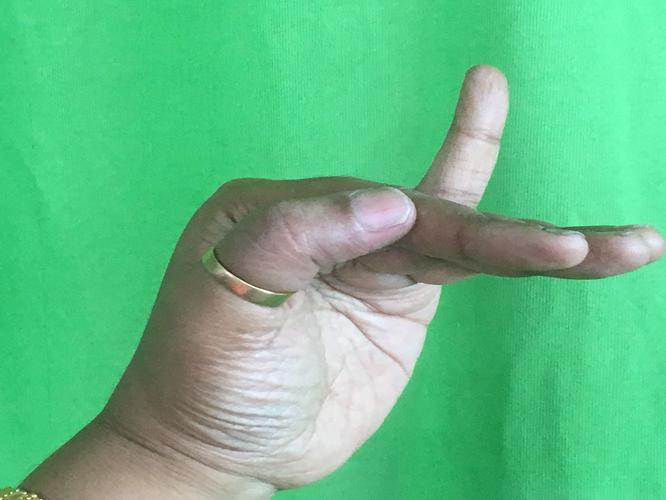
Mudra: Hamsapaksha
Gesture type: double_hand